Ezzard Charles

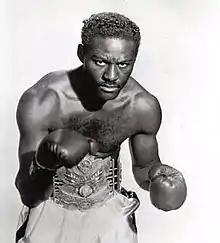
Charles in 1950

Ezzard Mack Charles (July 7, 1921 – May 28, 1975), was an American professional boxer who competed from 1940 to 1959. Known as "the Cincinnati Cobra", Charles was respected for his slick defense and precision, and is often regarded as the greatest light heavyweight of all time, and one of the greatest fighters pound for pound, having defeated numerous Hall of Fame fighters in three different weight classes. Charles was the world heavyweight champion from 1949 to 1951, and made eight successful title defenses in under two years.